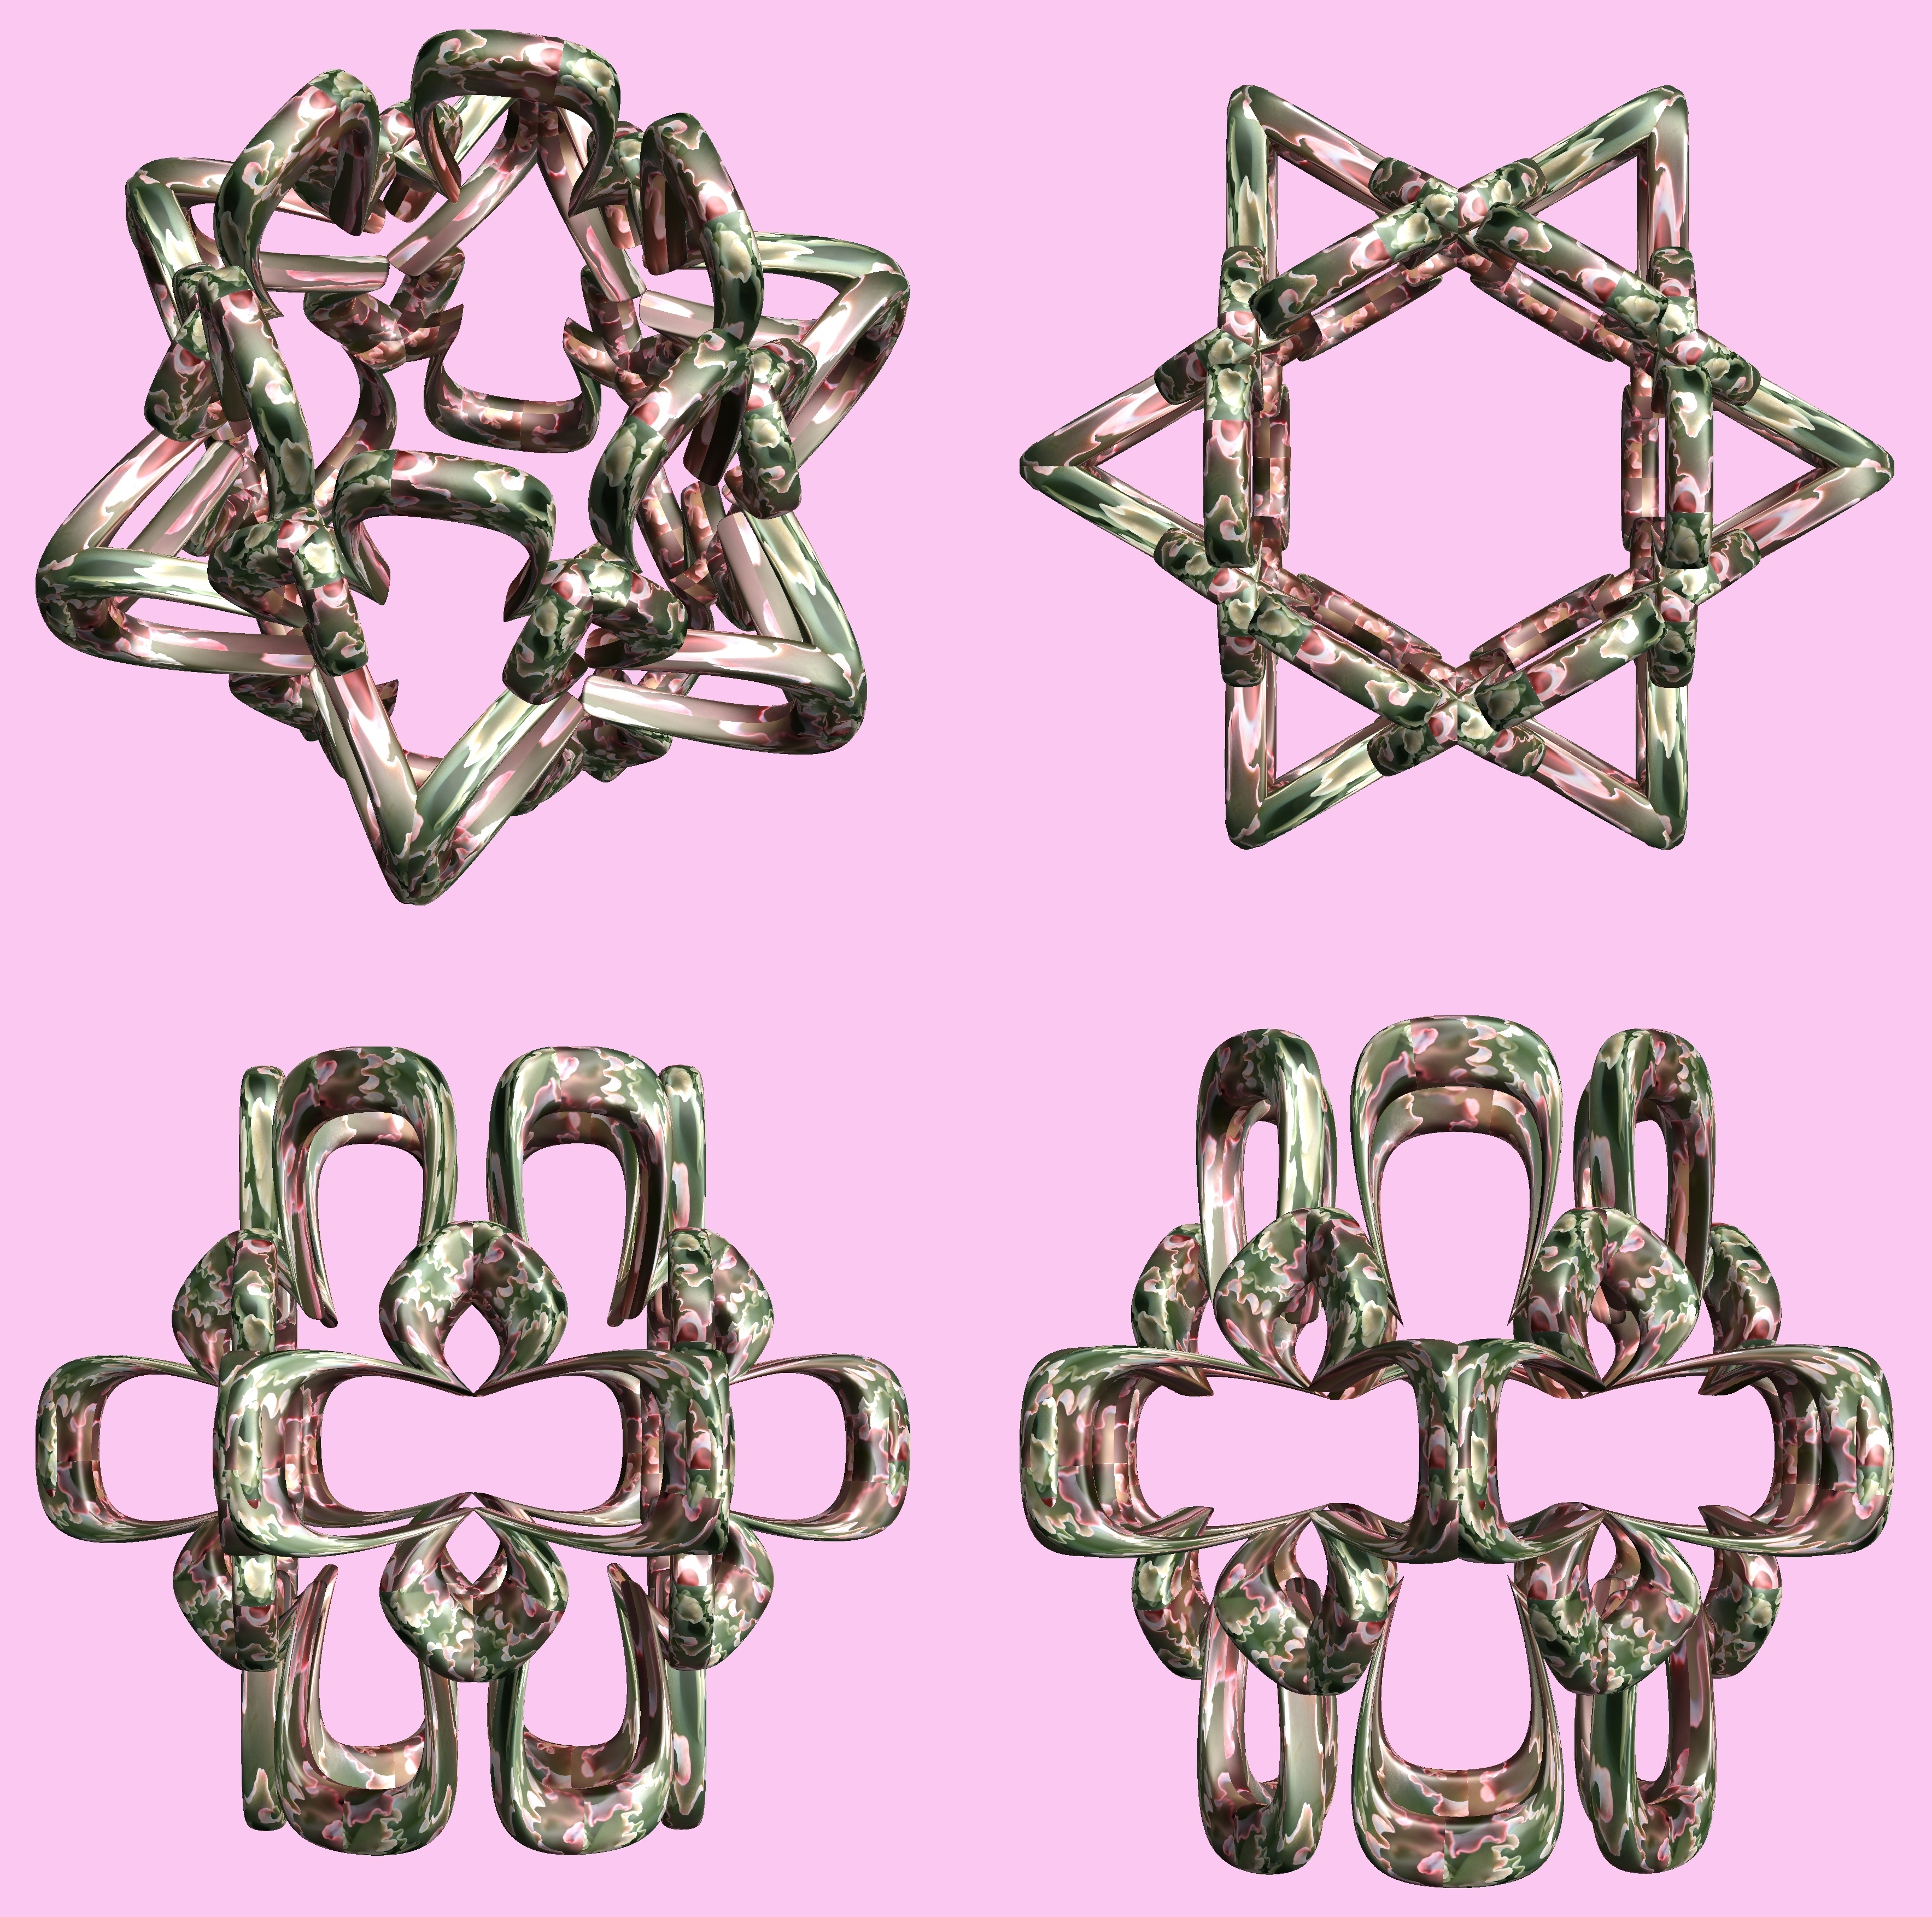
structure, texture, chain, pattern, font, figure, design, symmetry, 3d, graphic, torus, mathematica, cg, parametricplot3d, code, program, algorithm, abstruct, mapping, body jewelry